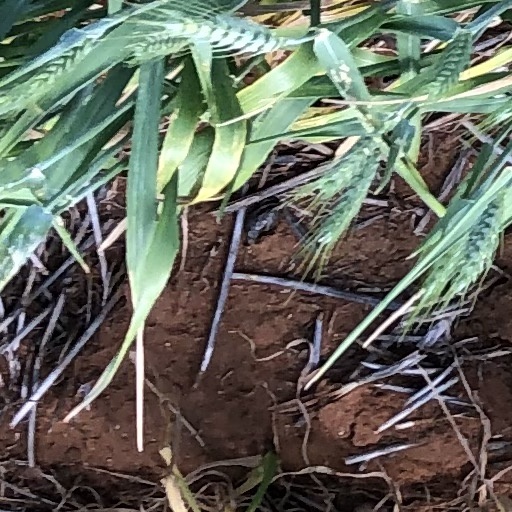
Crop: wheat